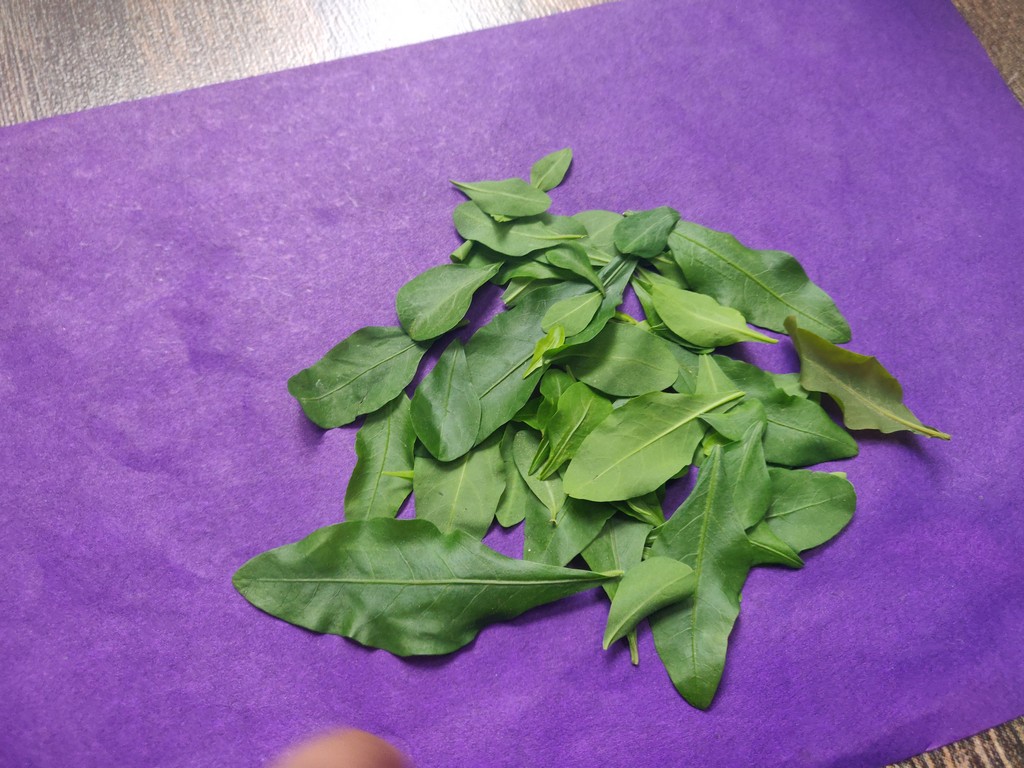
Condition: Healthy
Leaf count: multiple
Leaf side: unknown